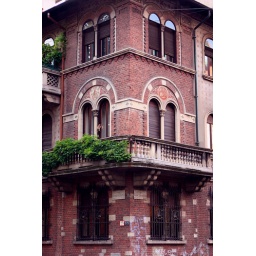
Cool old building on a street corner - near the hotel we were staying at.